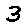
Label: 3